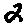
Label: 2